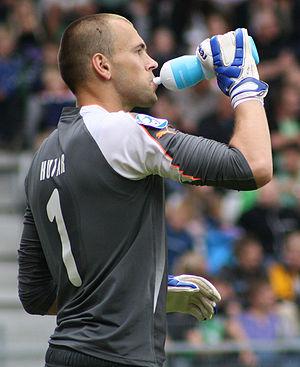
Aleksandr Petrovitch Gutor ou Aliaksandr Piatrovitch Hutar est un footballeur international biélorusse né le 18 avril 1989 à Minsk. Il évolue comme gardien au Chakhtior Salihorsk.